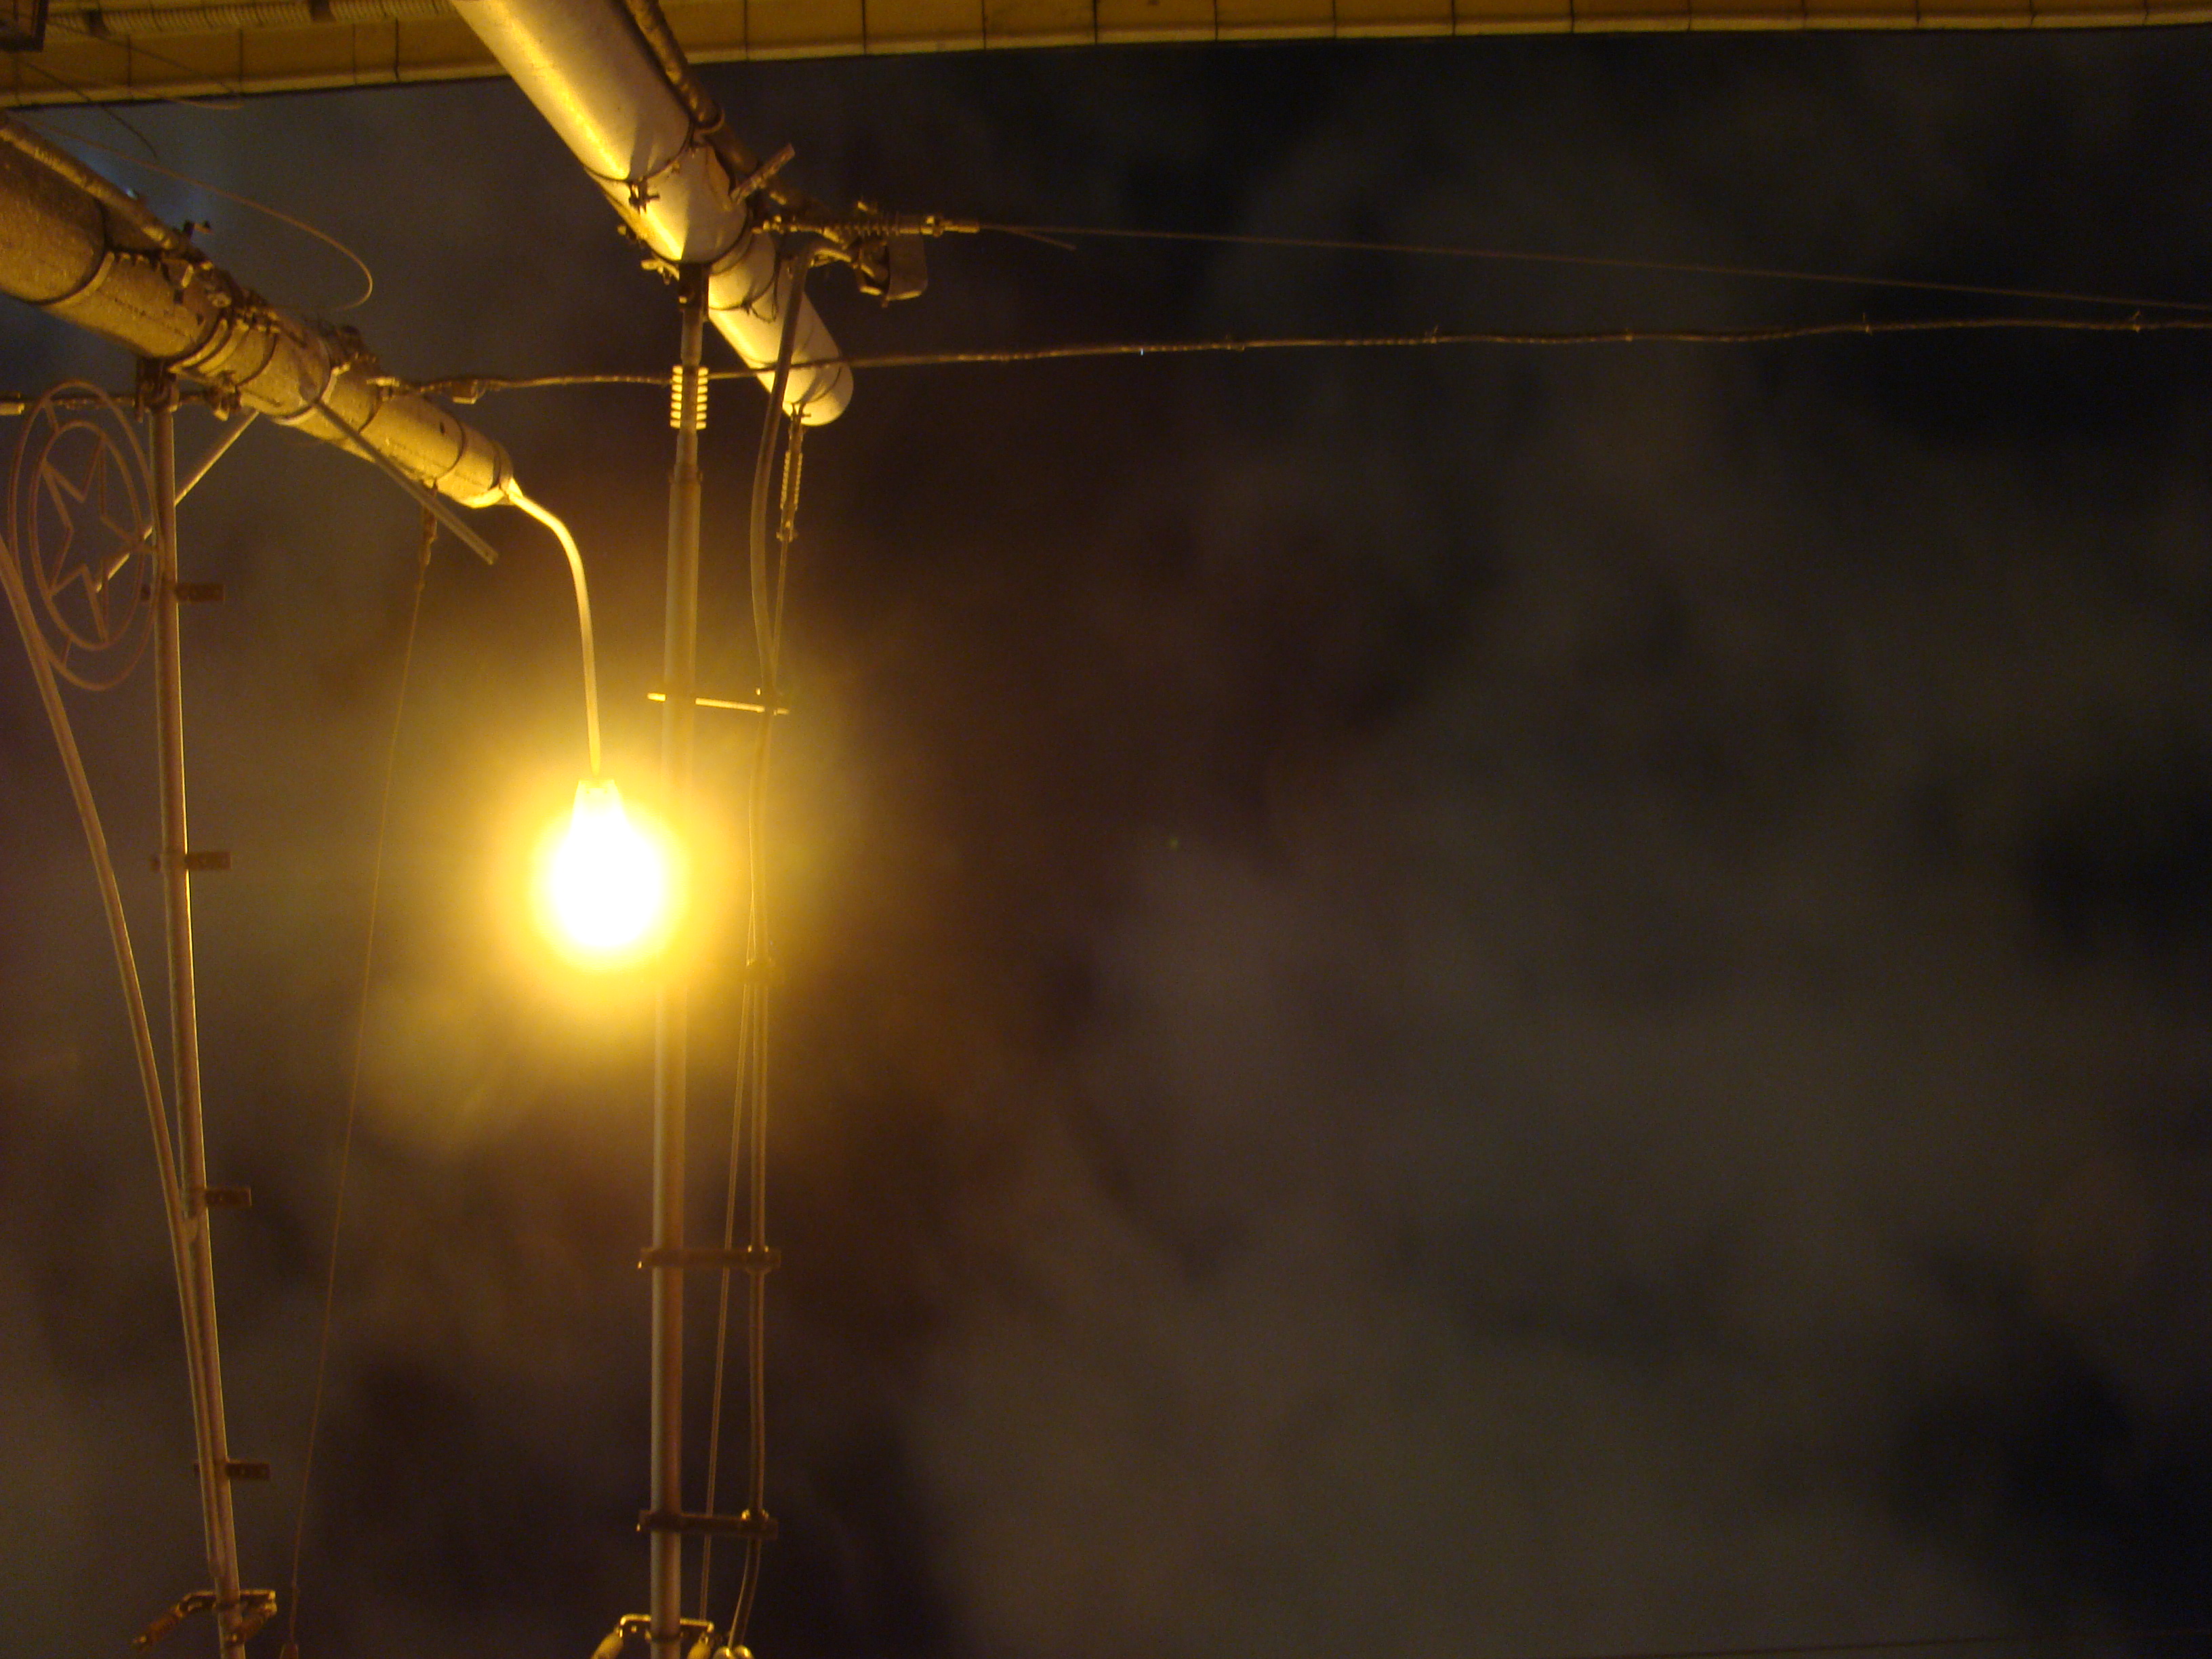
light, night, sunlight, city, cityscape, reflection, darkness, street light, lighting, light fixture, sony, moscow, russia, nightshot, cityscapes, moskau, dsc, h9, dsch9, screenshot